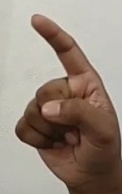
ASL sign: Z